Messen

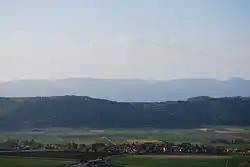
Messen

Messen is first mentioned in 1223 as "Messon". Balm bei Messen is first mentioned in 1254 as "de Balmo". In 1275 it was mentioned as "in Balm". Brunnenthal is first mentioned in 1387 as "Wernher von Brunnental". In 1396 it was mentioned as "Brunental". Oberramsern is first mentioned in 1276 as "Rambsern" though this comes from a 17th-century copy of the original. In 1318 it was mentioned as "Ramserron superiori".